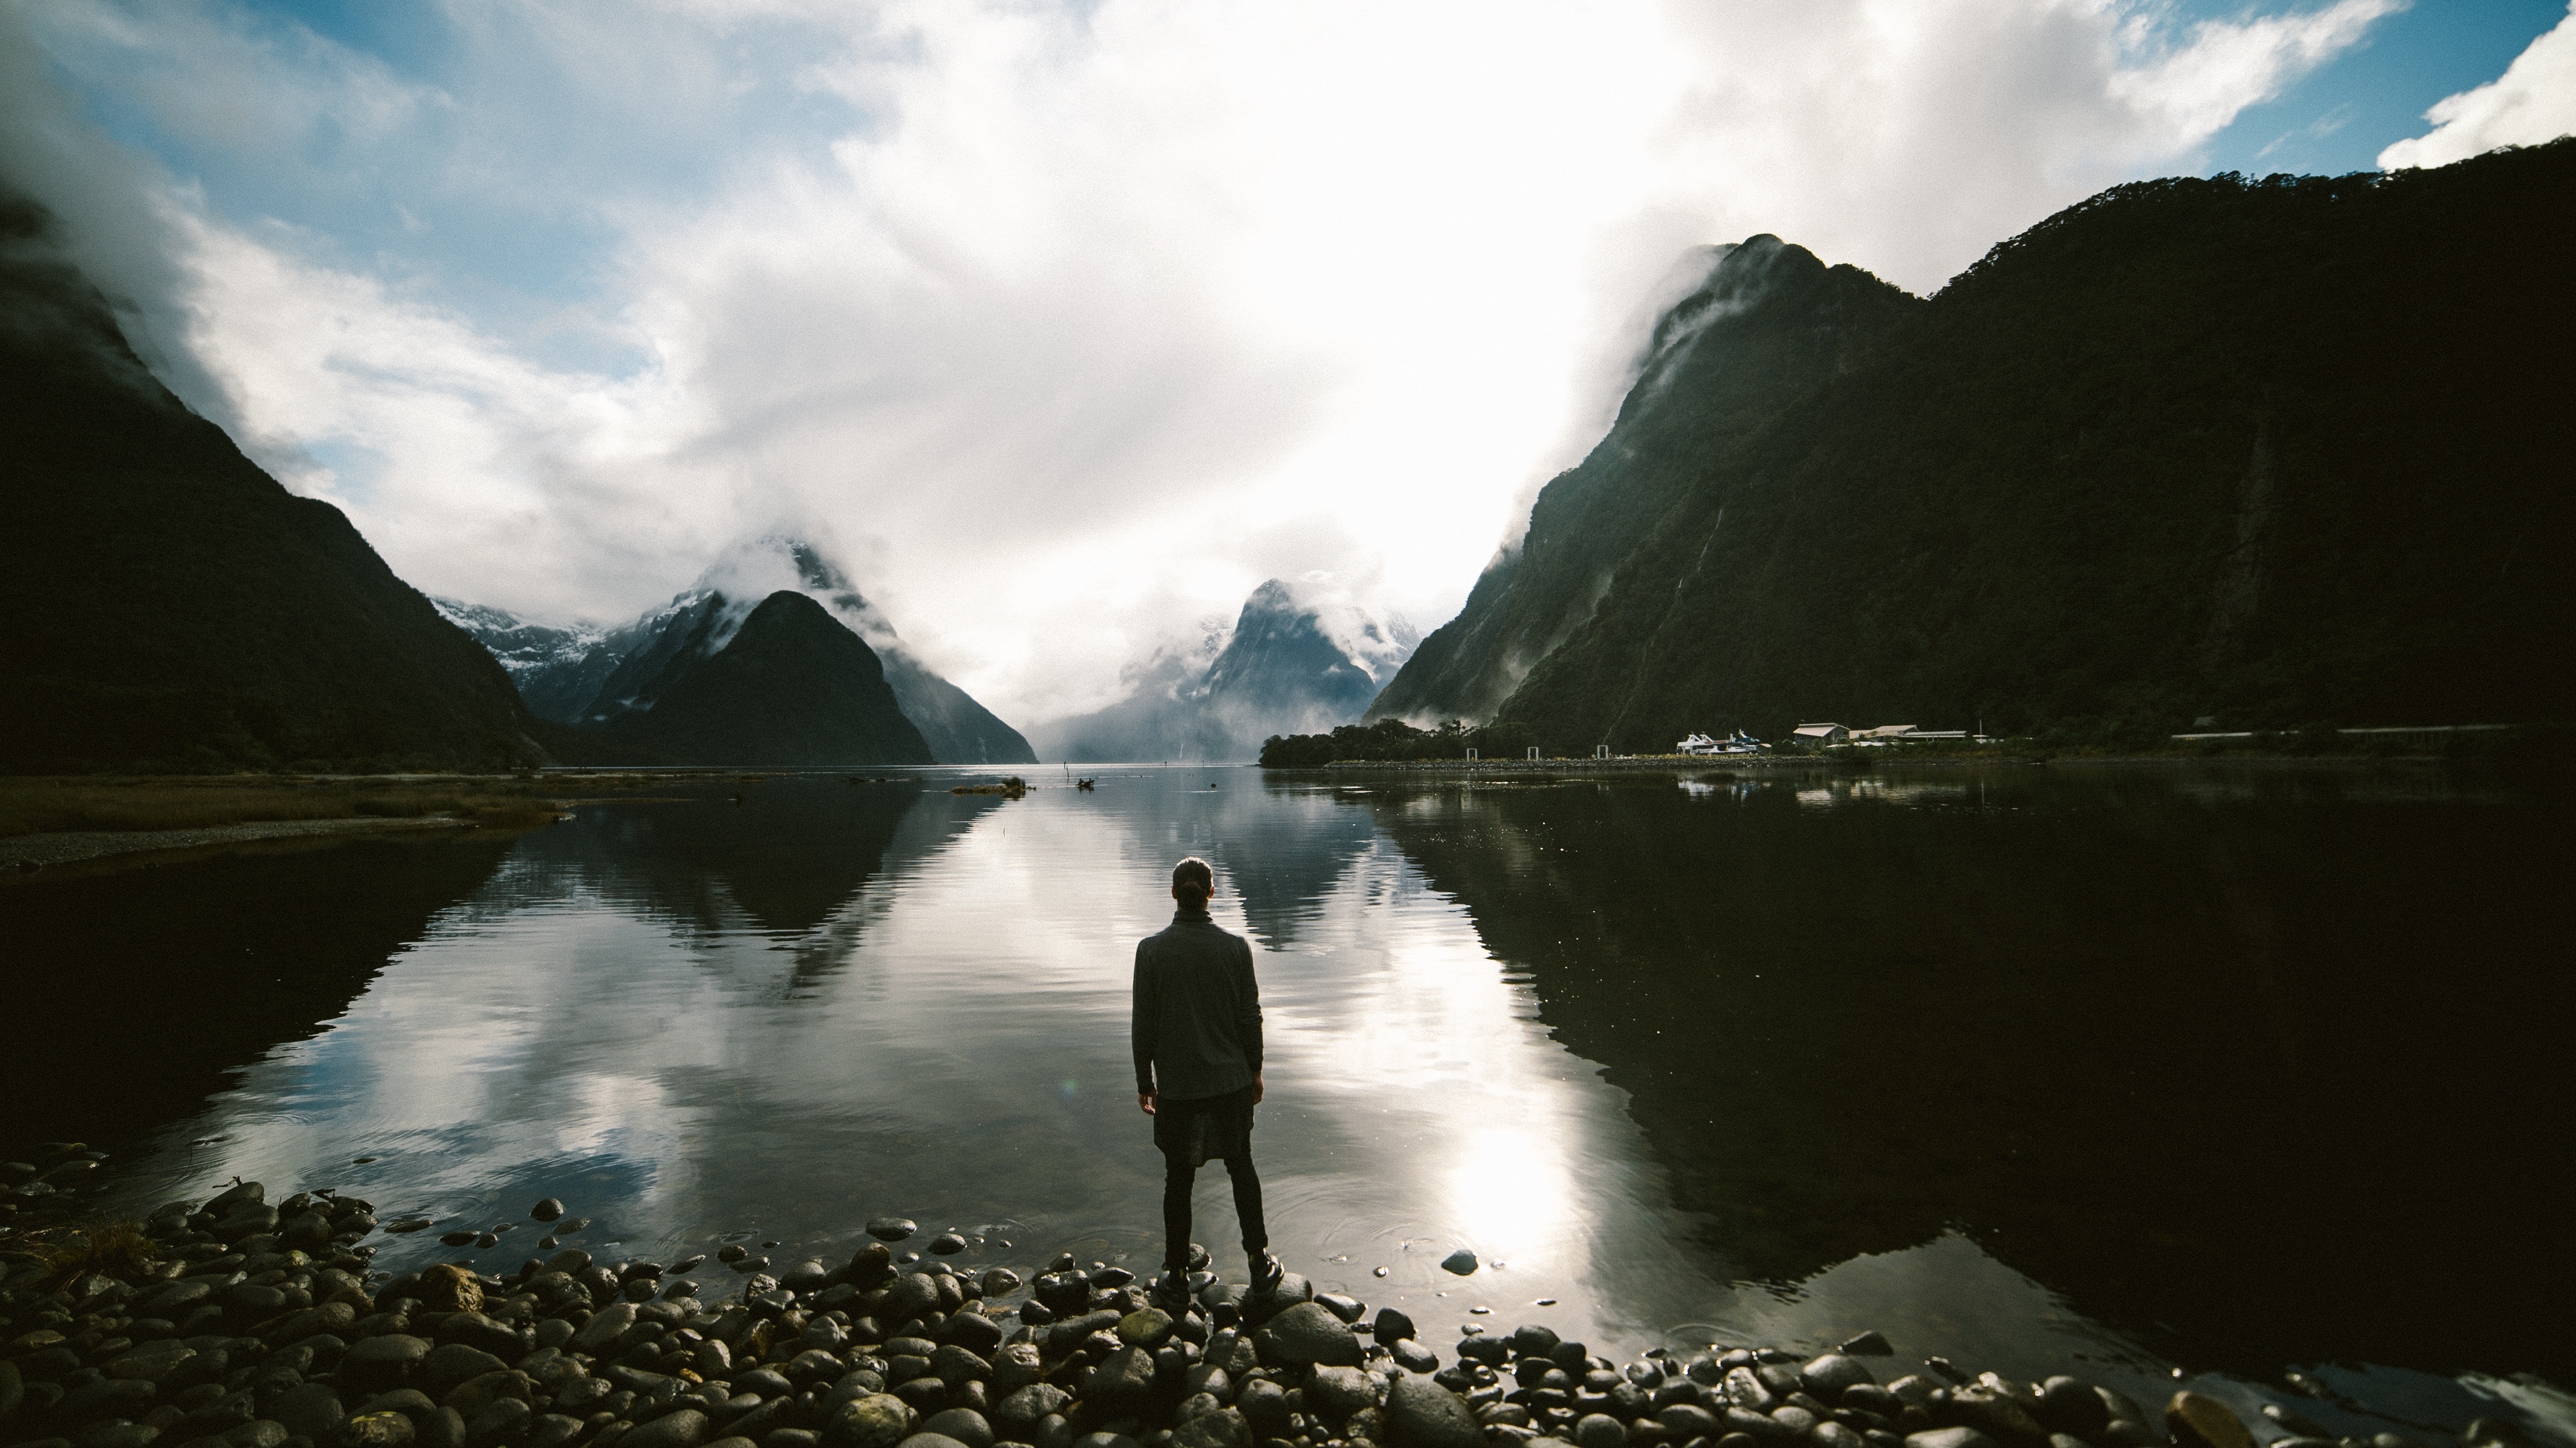
landscape, sea, coast, water, nature, outdoor, wilderness, person, mountain, cloud, sky, hiking, sunlight, lake, adventure, view, mountain range, range, idyllic, reflection, weather, fjord, reservoir, freedom, body of water, clouds, mountains, mountain lake, peaks, loch, water feature, landform, atmospheric phenomenon, mountainous landforms, glacial landform